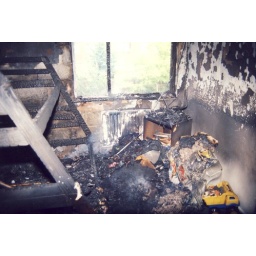
The kids room above out house, the window was open and the fire spread to bedroom